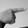
ASL letter: G